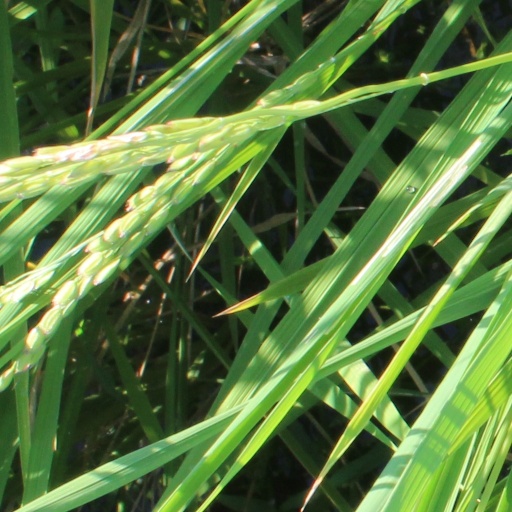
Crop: rice